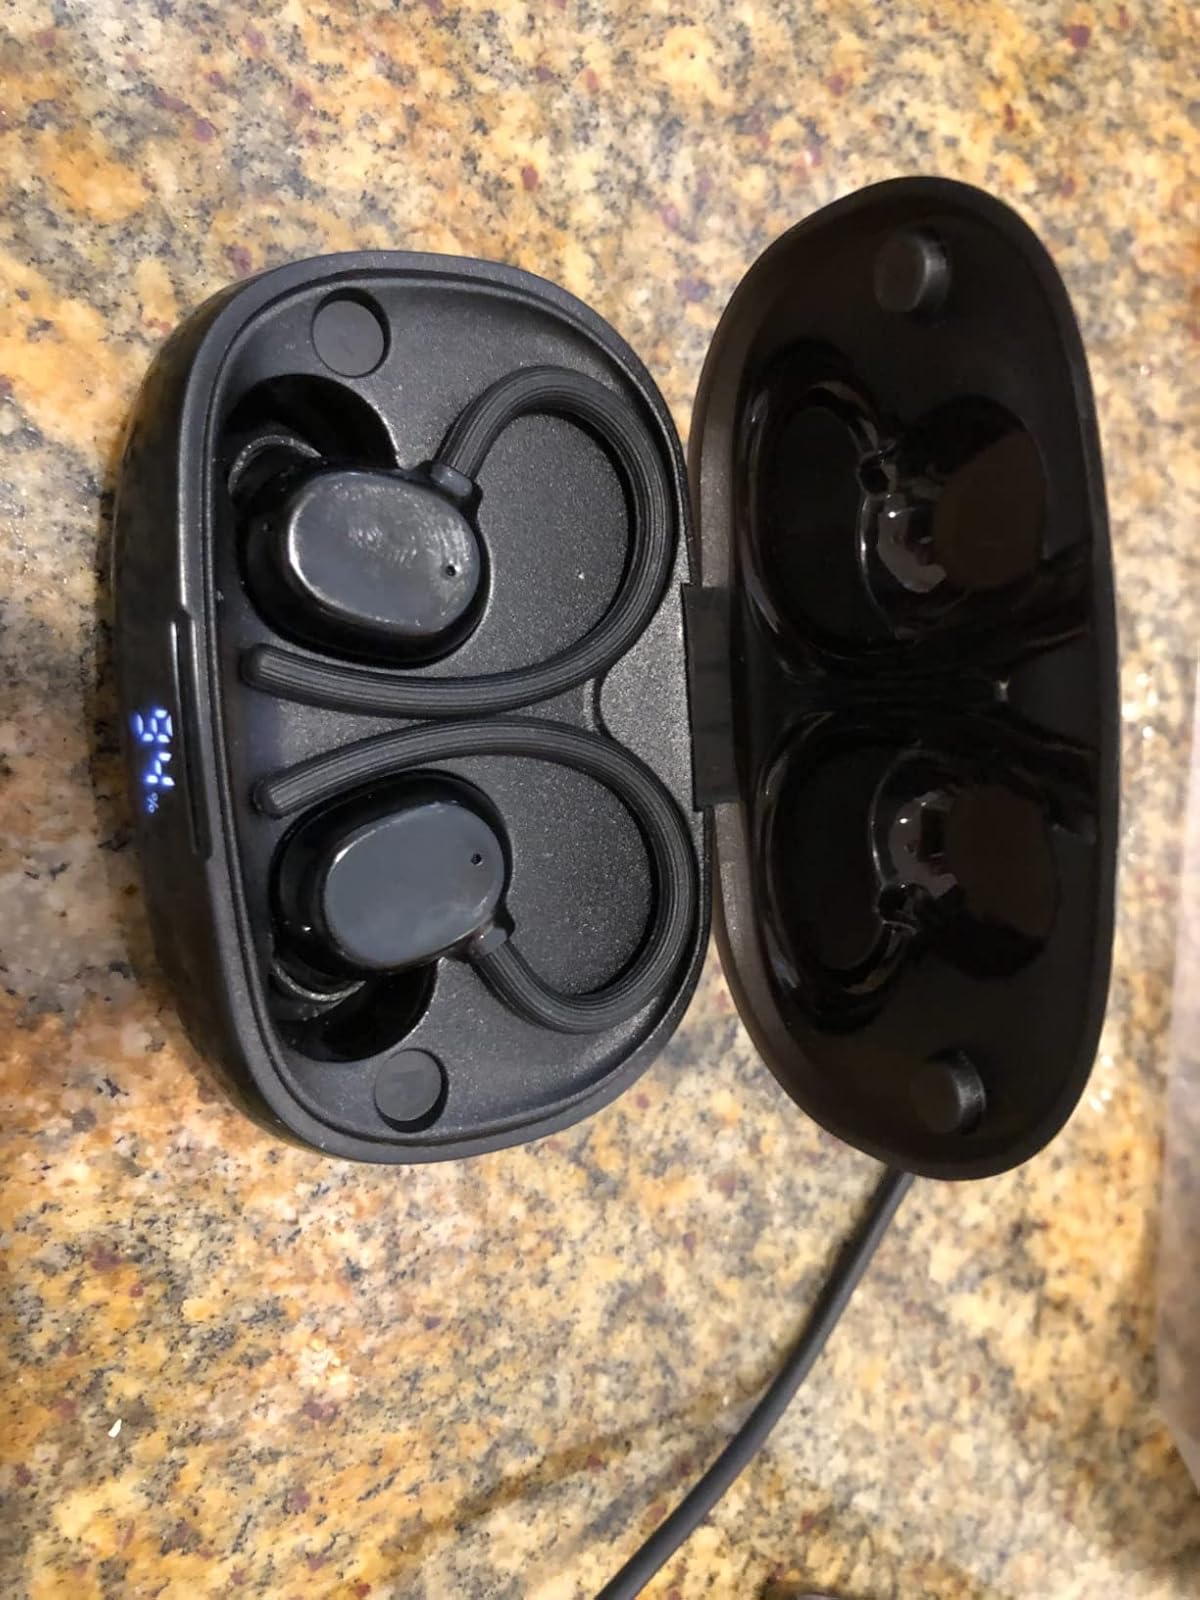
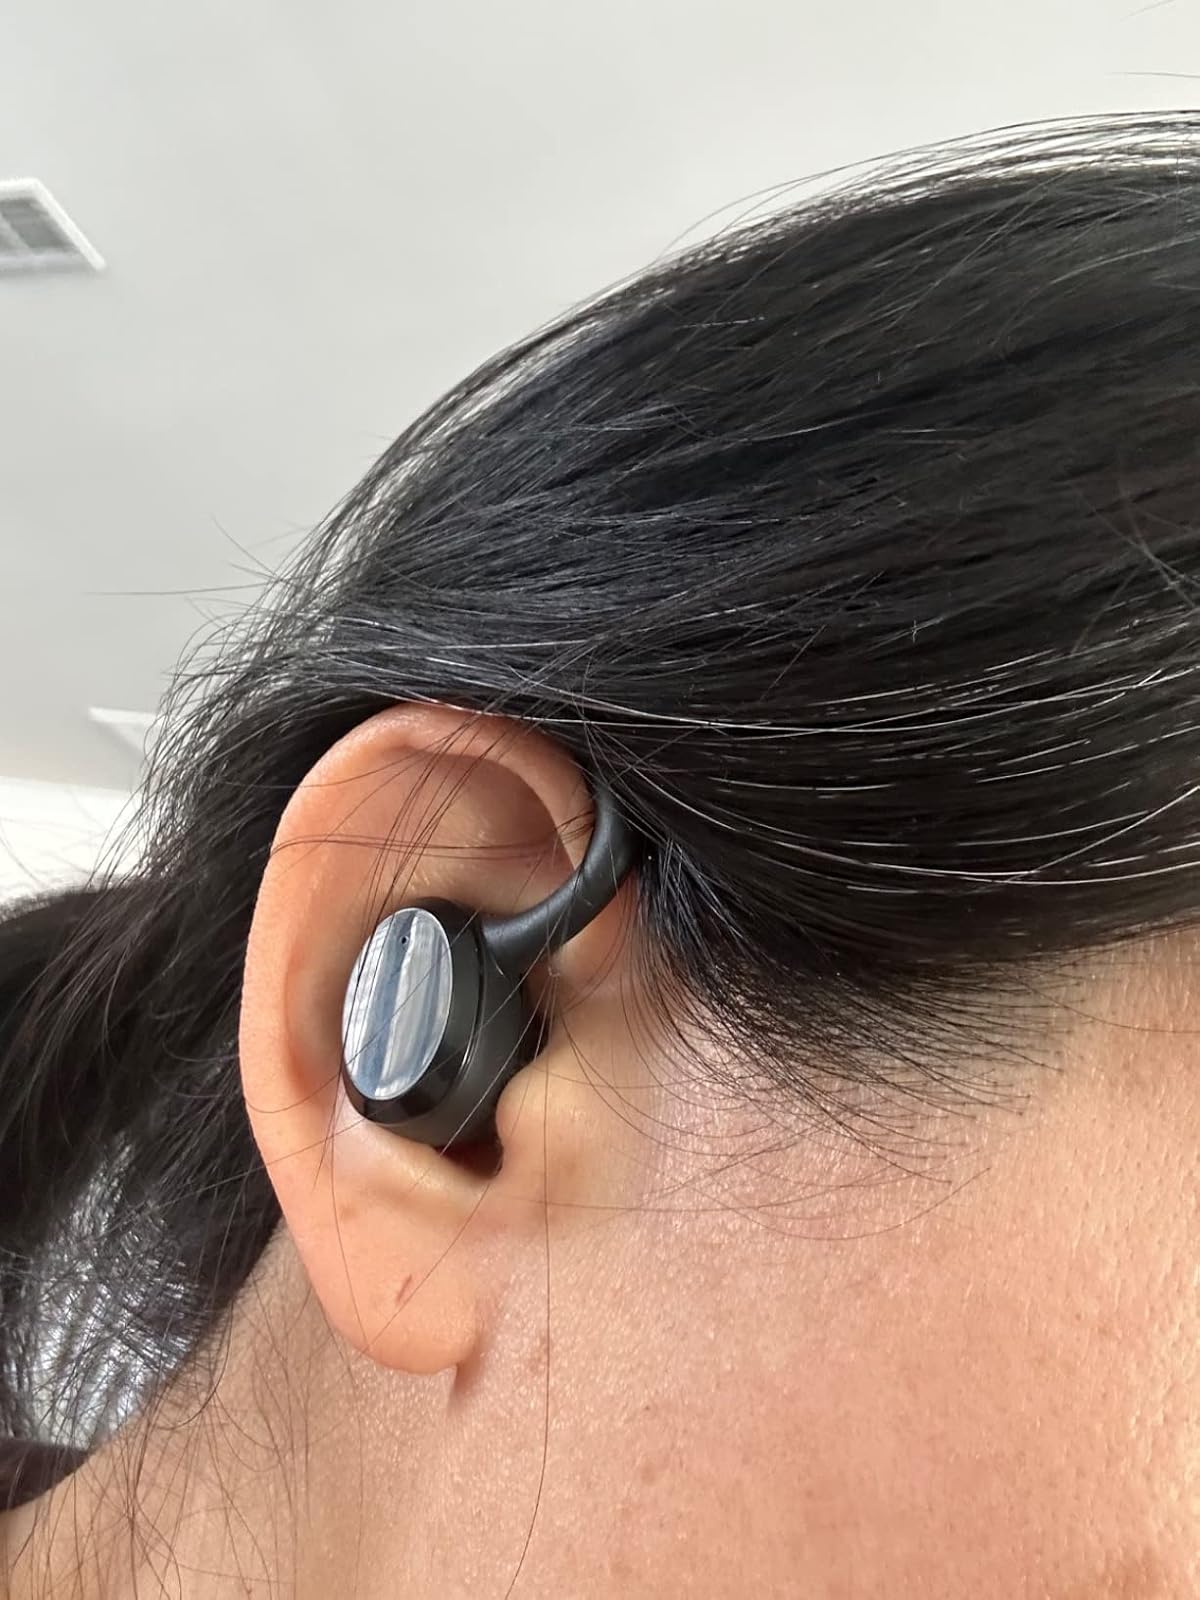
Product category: earbuds
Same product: no